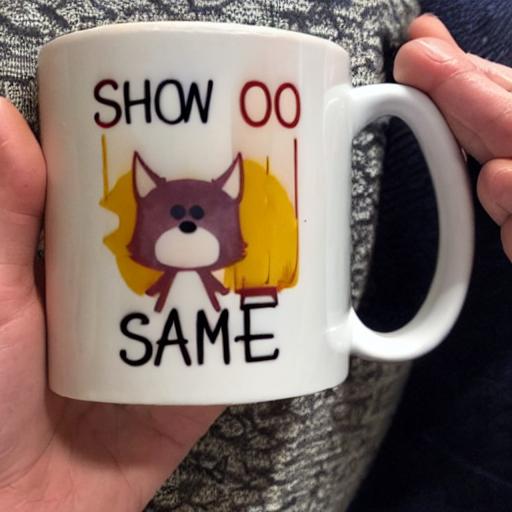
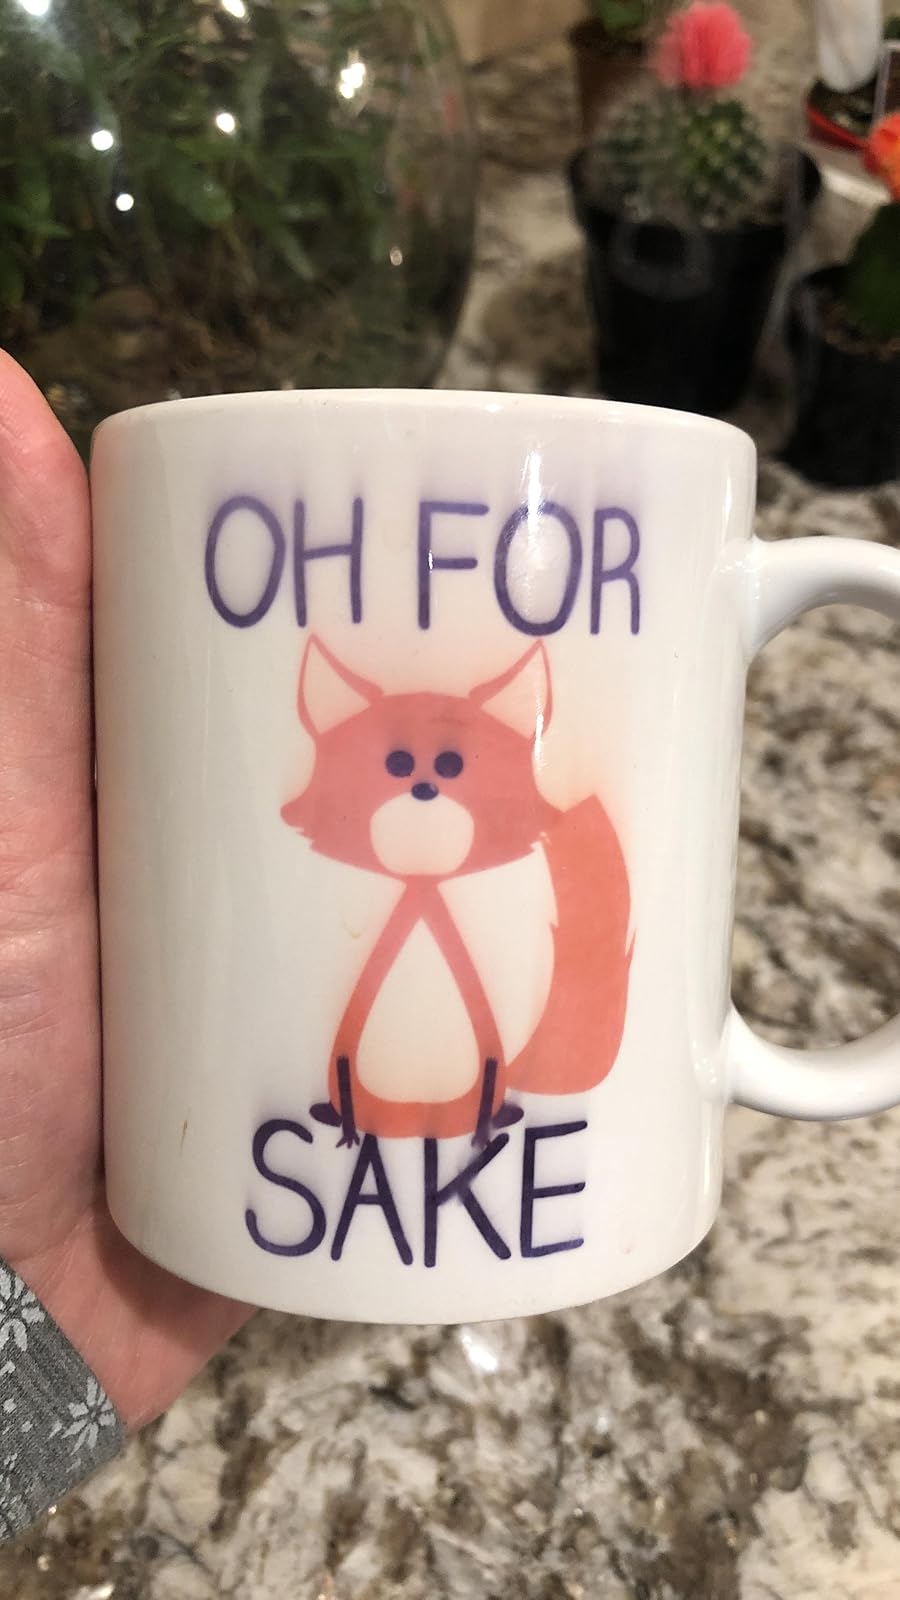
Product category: items_mug
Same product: no